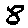
Label: 8